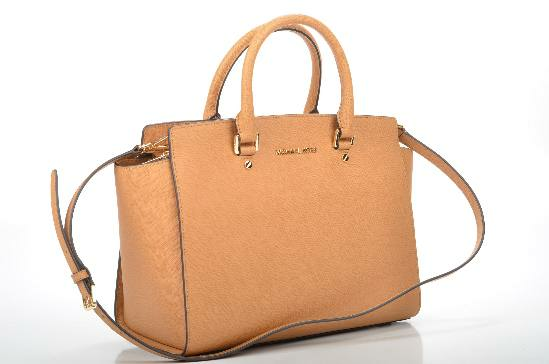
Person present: No